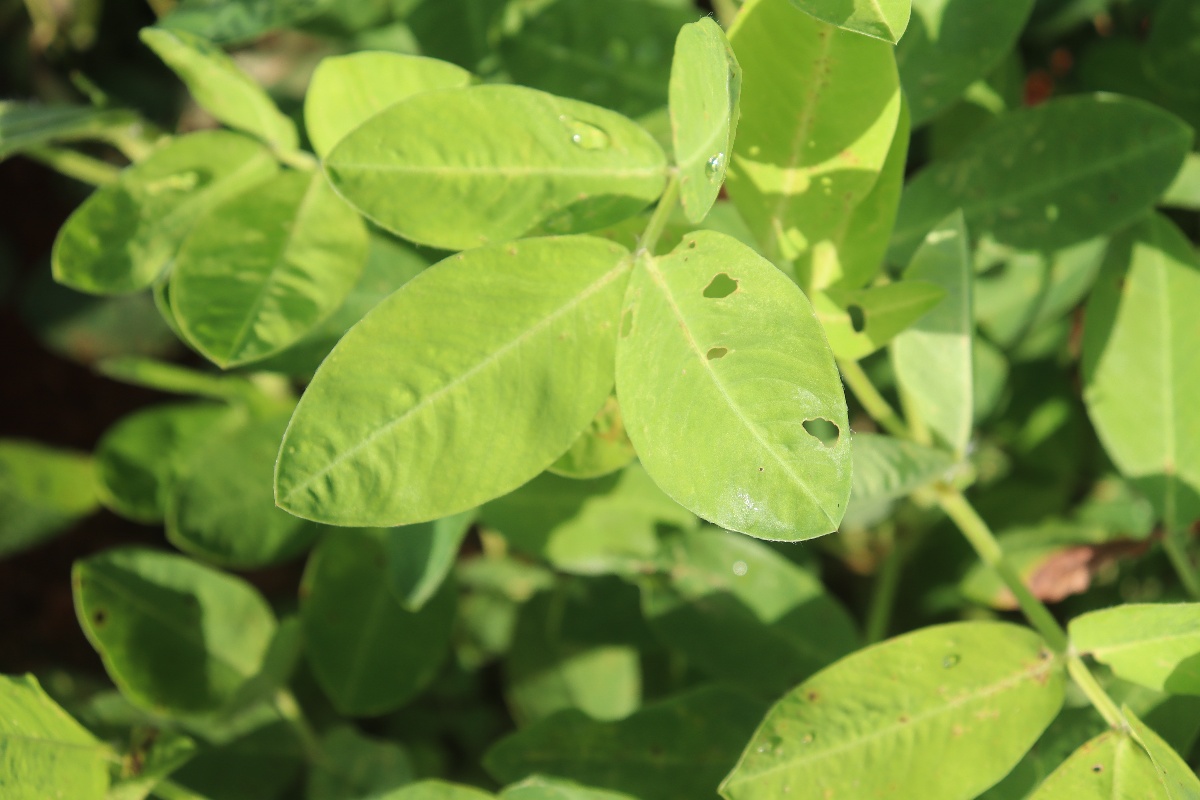
Label: healthy leaf